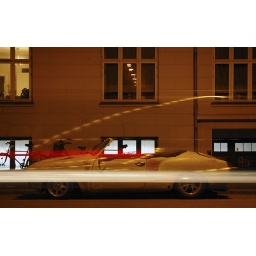
Carstribes in white on yellow